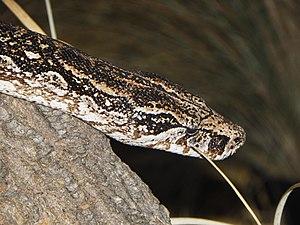
Le Gran Chaco est une des principales régions géographiques d'Amérique du Sud, située dans le Cône Sud, elle s'étend en partie sur les territoires de l'Argentine, de la Bolivie, du Brésil et du Paraguay, entre les rivières Paraguay et Paraná à l'est, et l'Altiplano andin à l'ouest. Chaco est un terme qui provient du quechua chaku et qui signifie : « chasse »